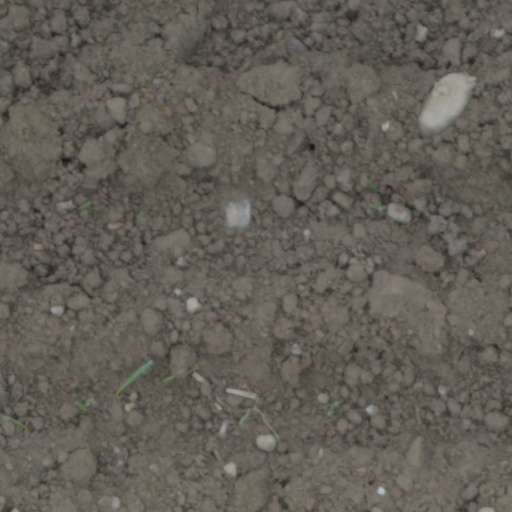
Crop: wheat